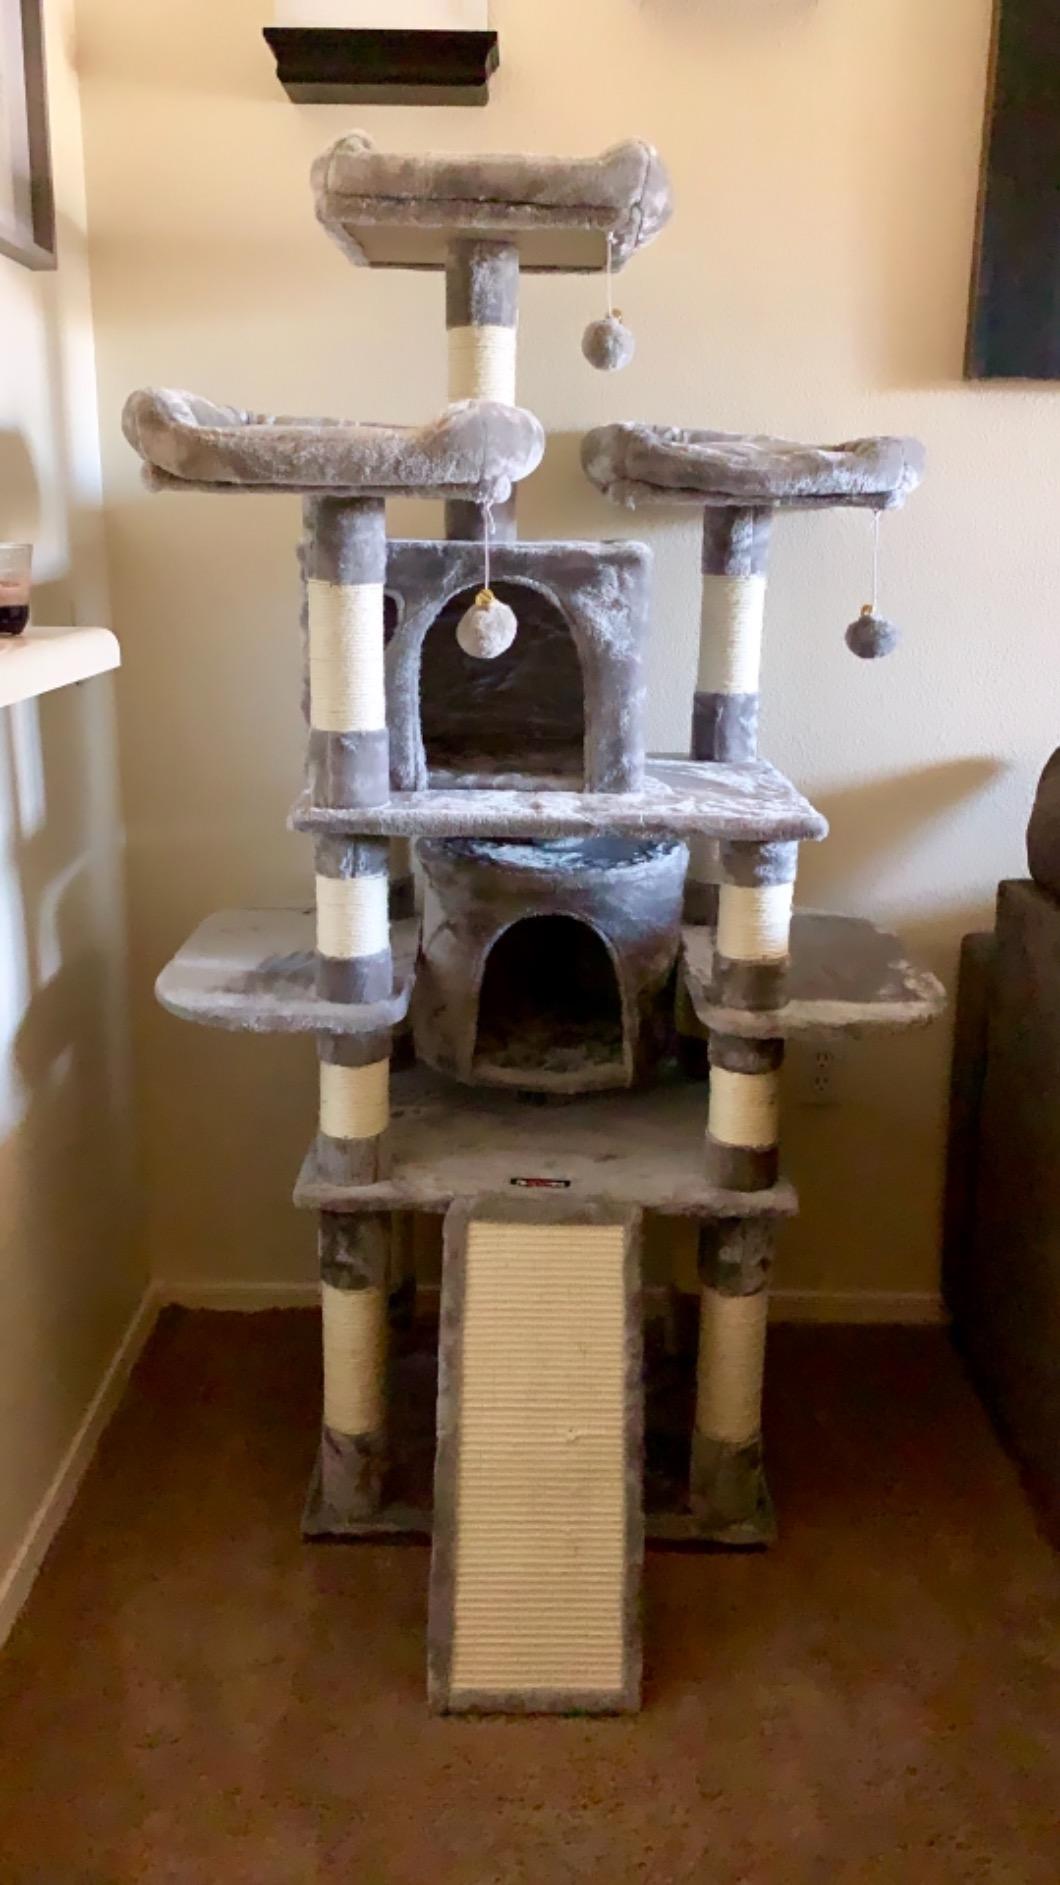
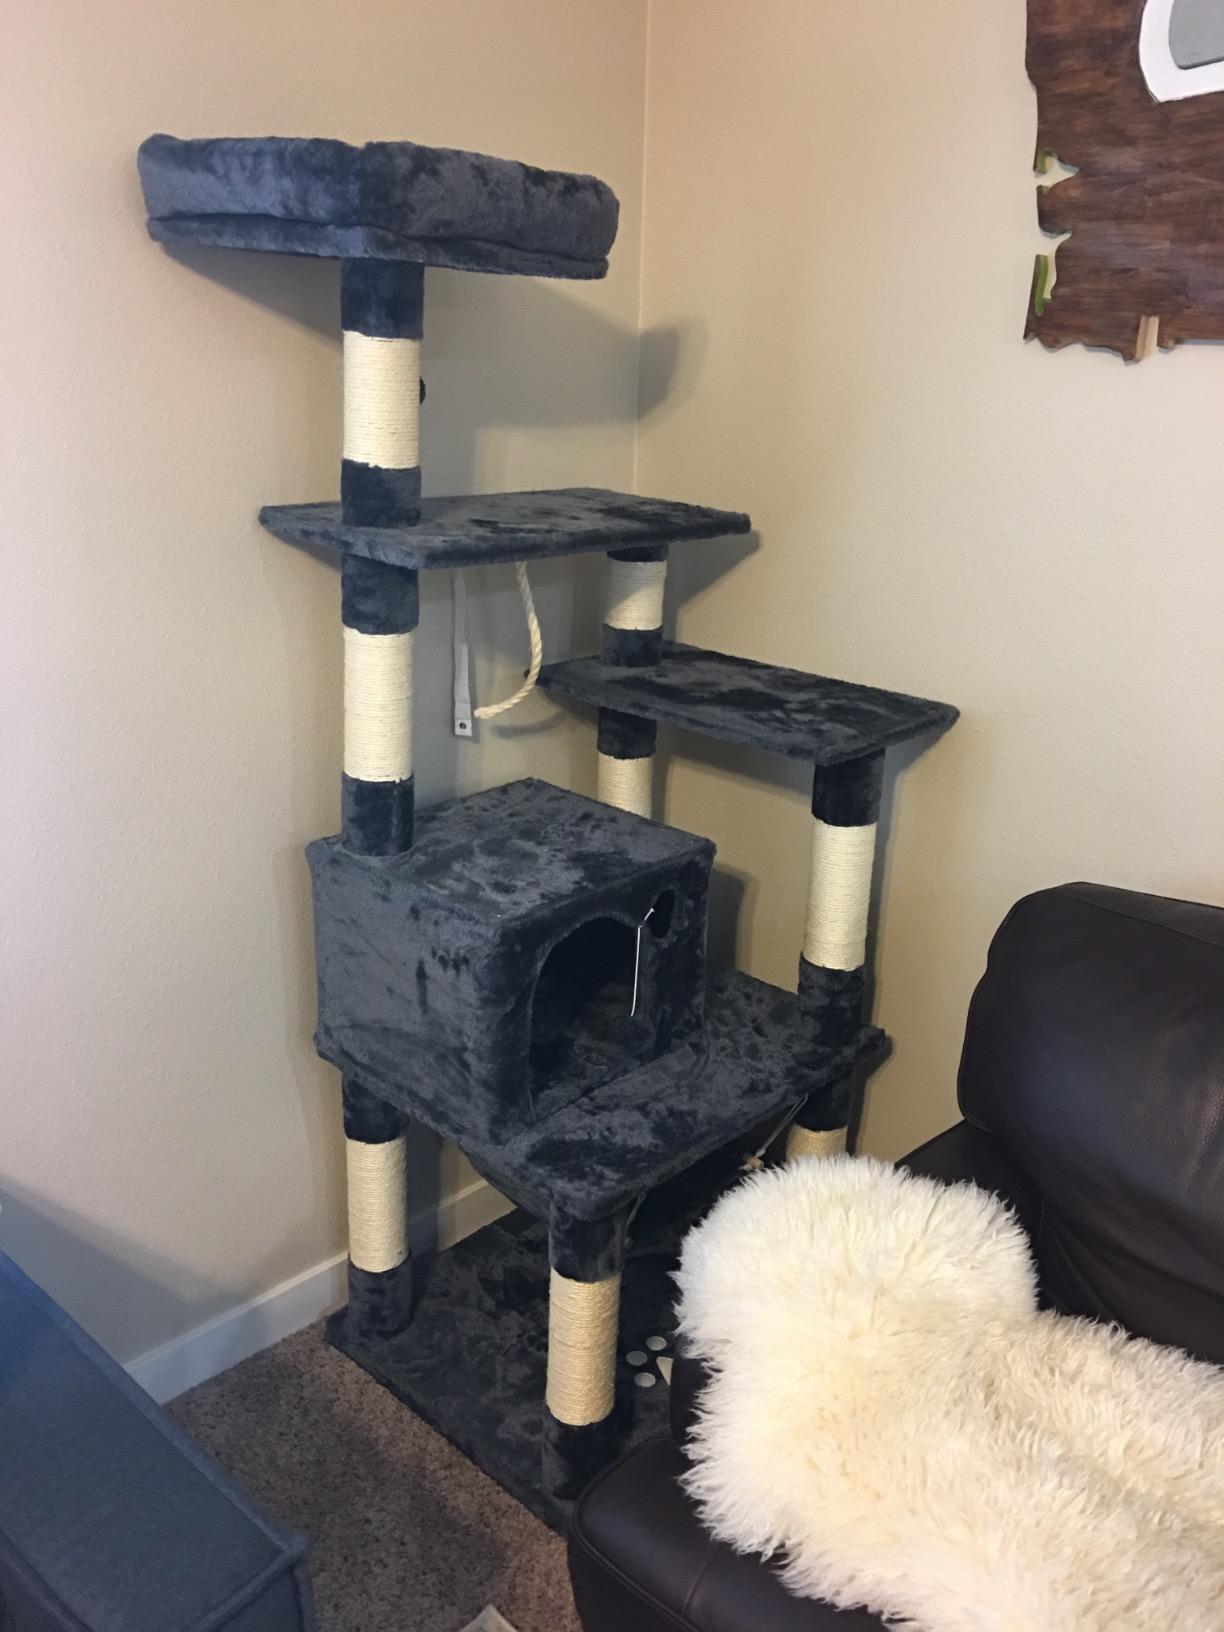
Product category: items_cat tree
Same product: no